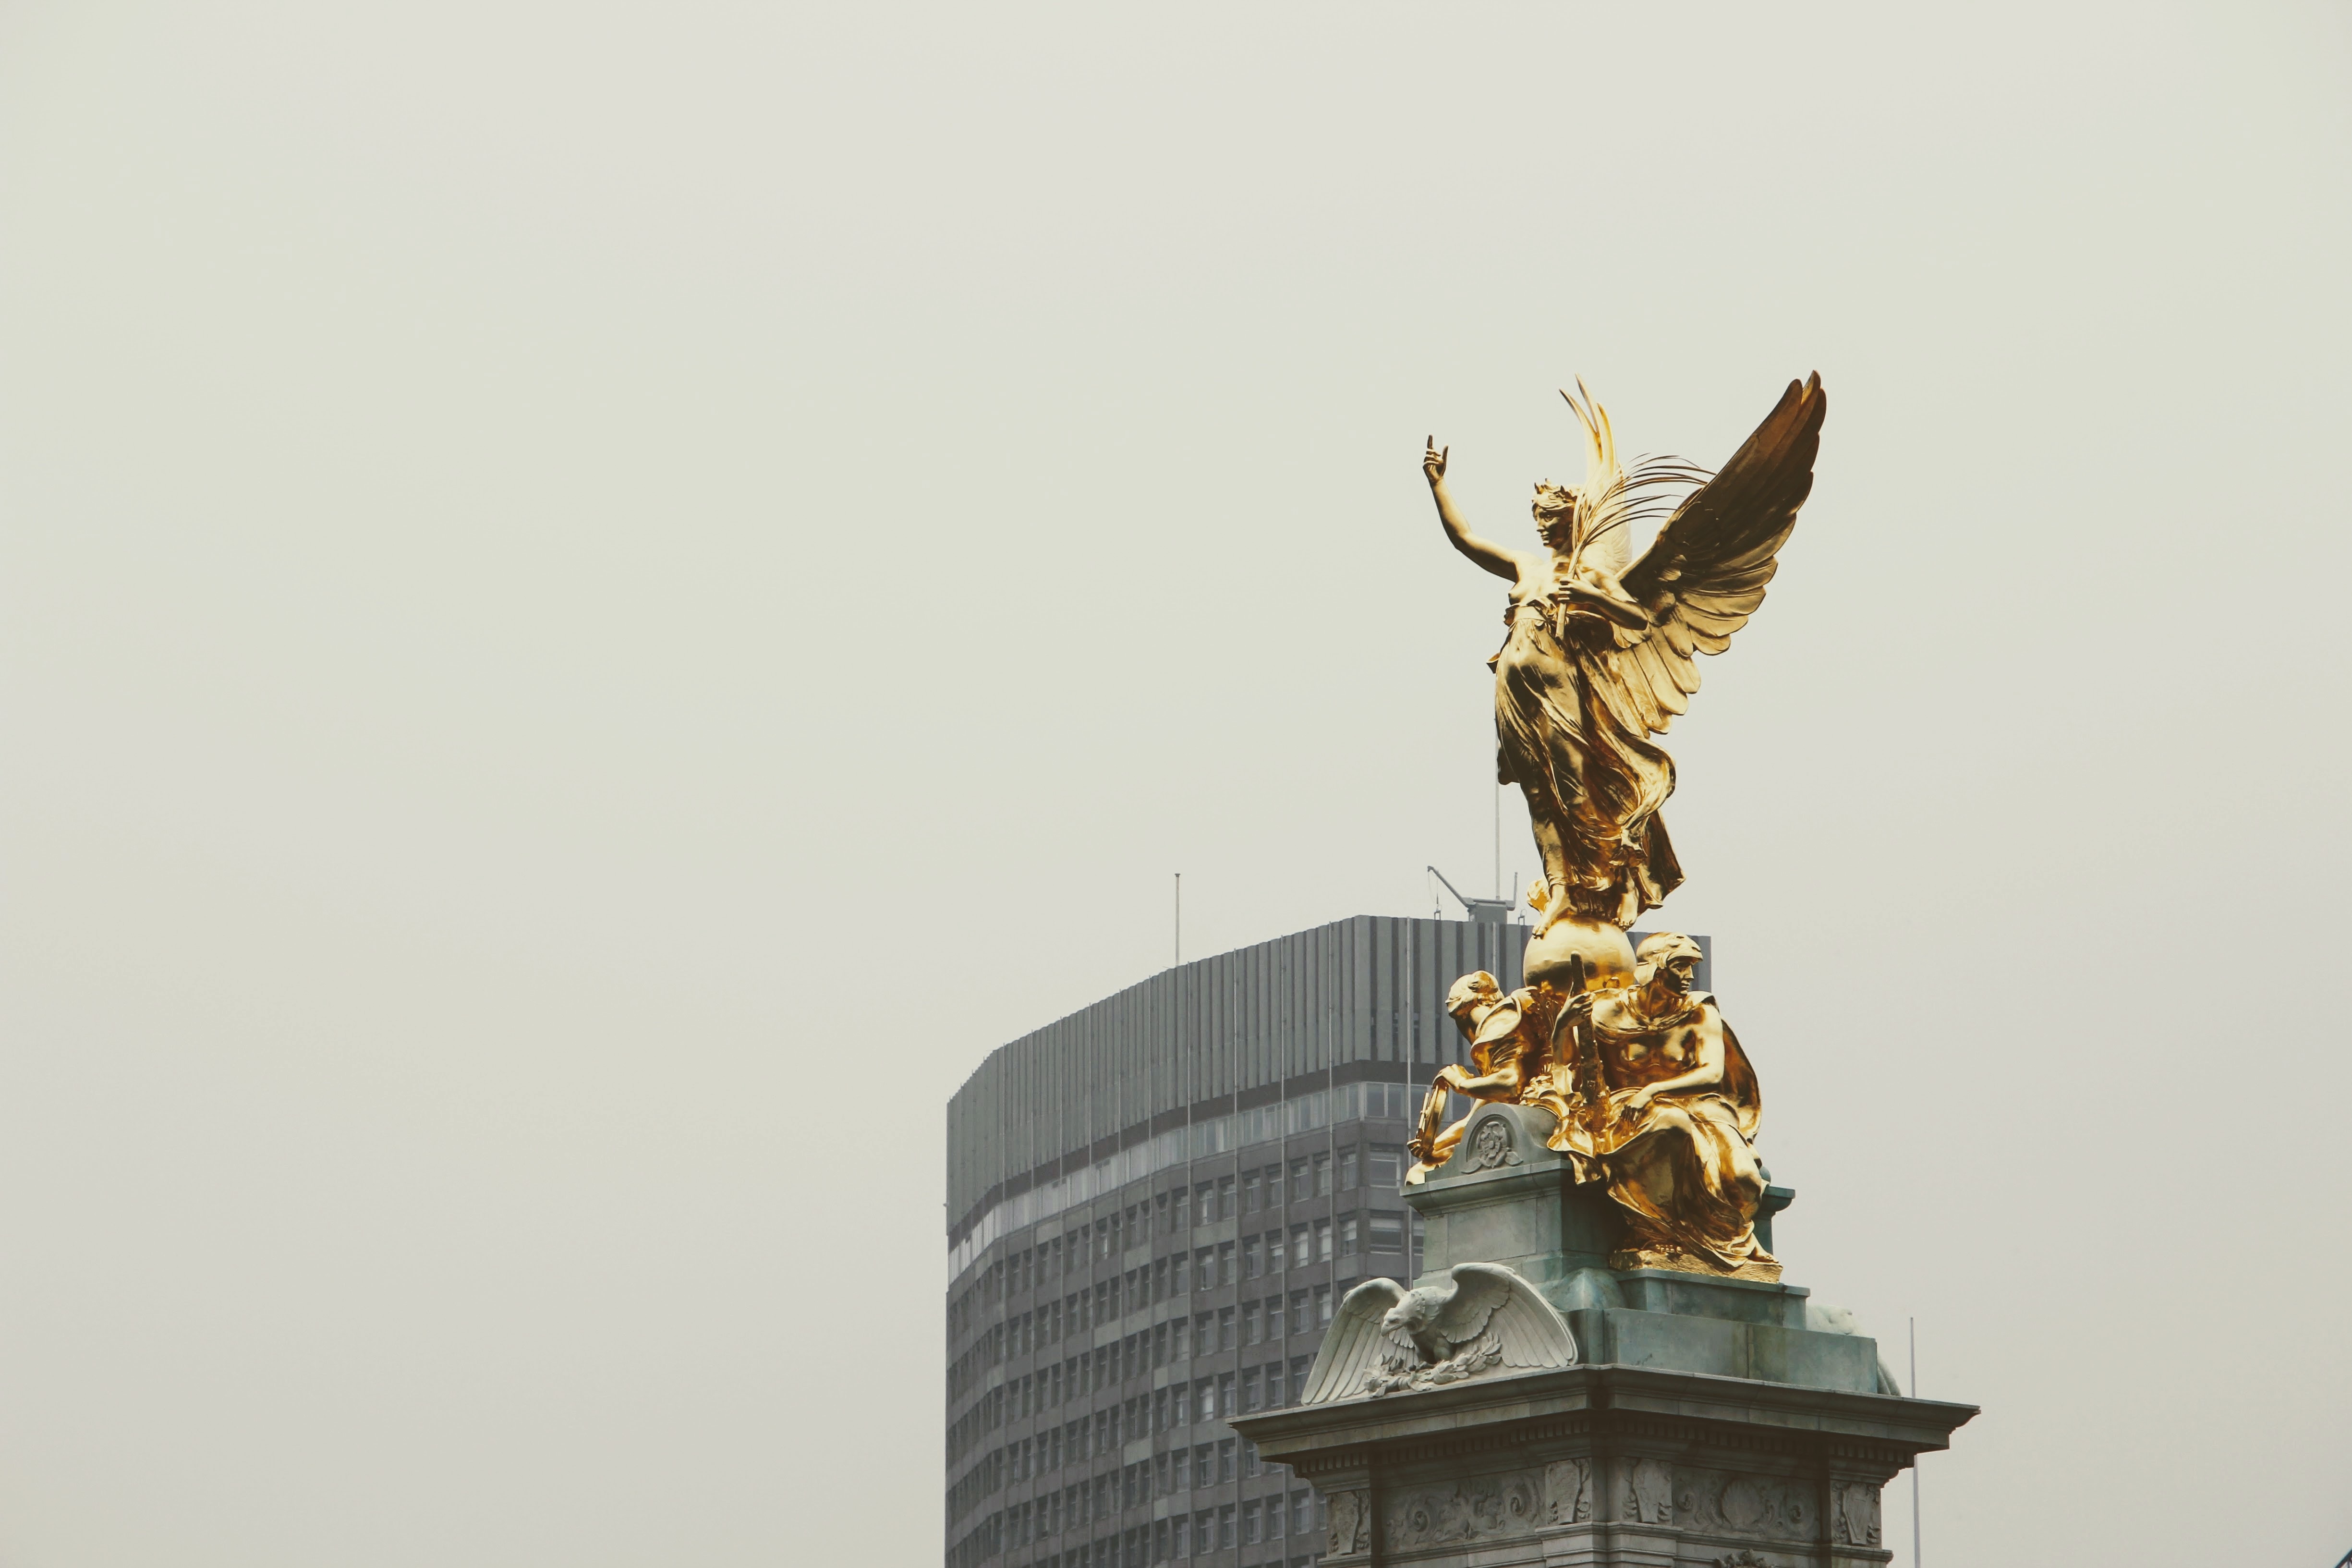
monument, statue, golden, office building, england, sculpture, london, angel, art, gold, temple, united kingdom